2019 Internationaux de France

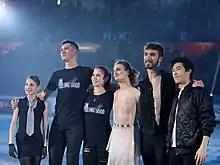
2019 Internationaux de France champions during the exhibition gala

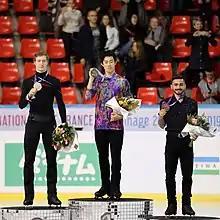
The podium for the men: Alexander Samarin (silver), Nathan Chen (gold) and Kévin Aymoz (bronze)

The 2019 Internationaux de France was the third event of the 2019–20 ISU Grand Prix of Figure Skating, a senior-level international invitational competition series. It was held at Patinoire Polesud in Grenoble, France from November 1–3. Medals were awarded in the disciplines of men's singles, ladies' singles, pair skating, and ice dance. Skaters earned points toward qualifying for the 2019–20 Grand Prix Final.